Jon Ramon Aboitiz

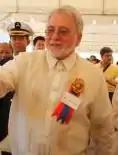

Jon Ramon Melendez Aboitiz (April 26, 1948 – November 30, 2018) was a Filipino businessman, and president of the Aboitiz & Company Inc. (ACO) and Aboitiz Equity Ventures (AEV), part of the Aboitiz Group.